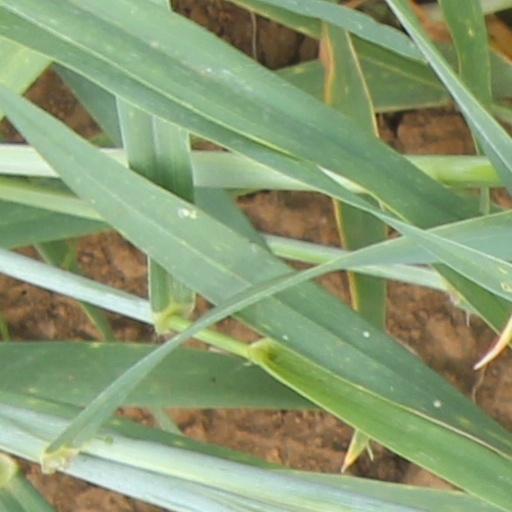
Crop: wheat